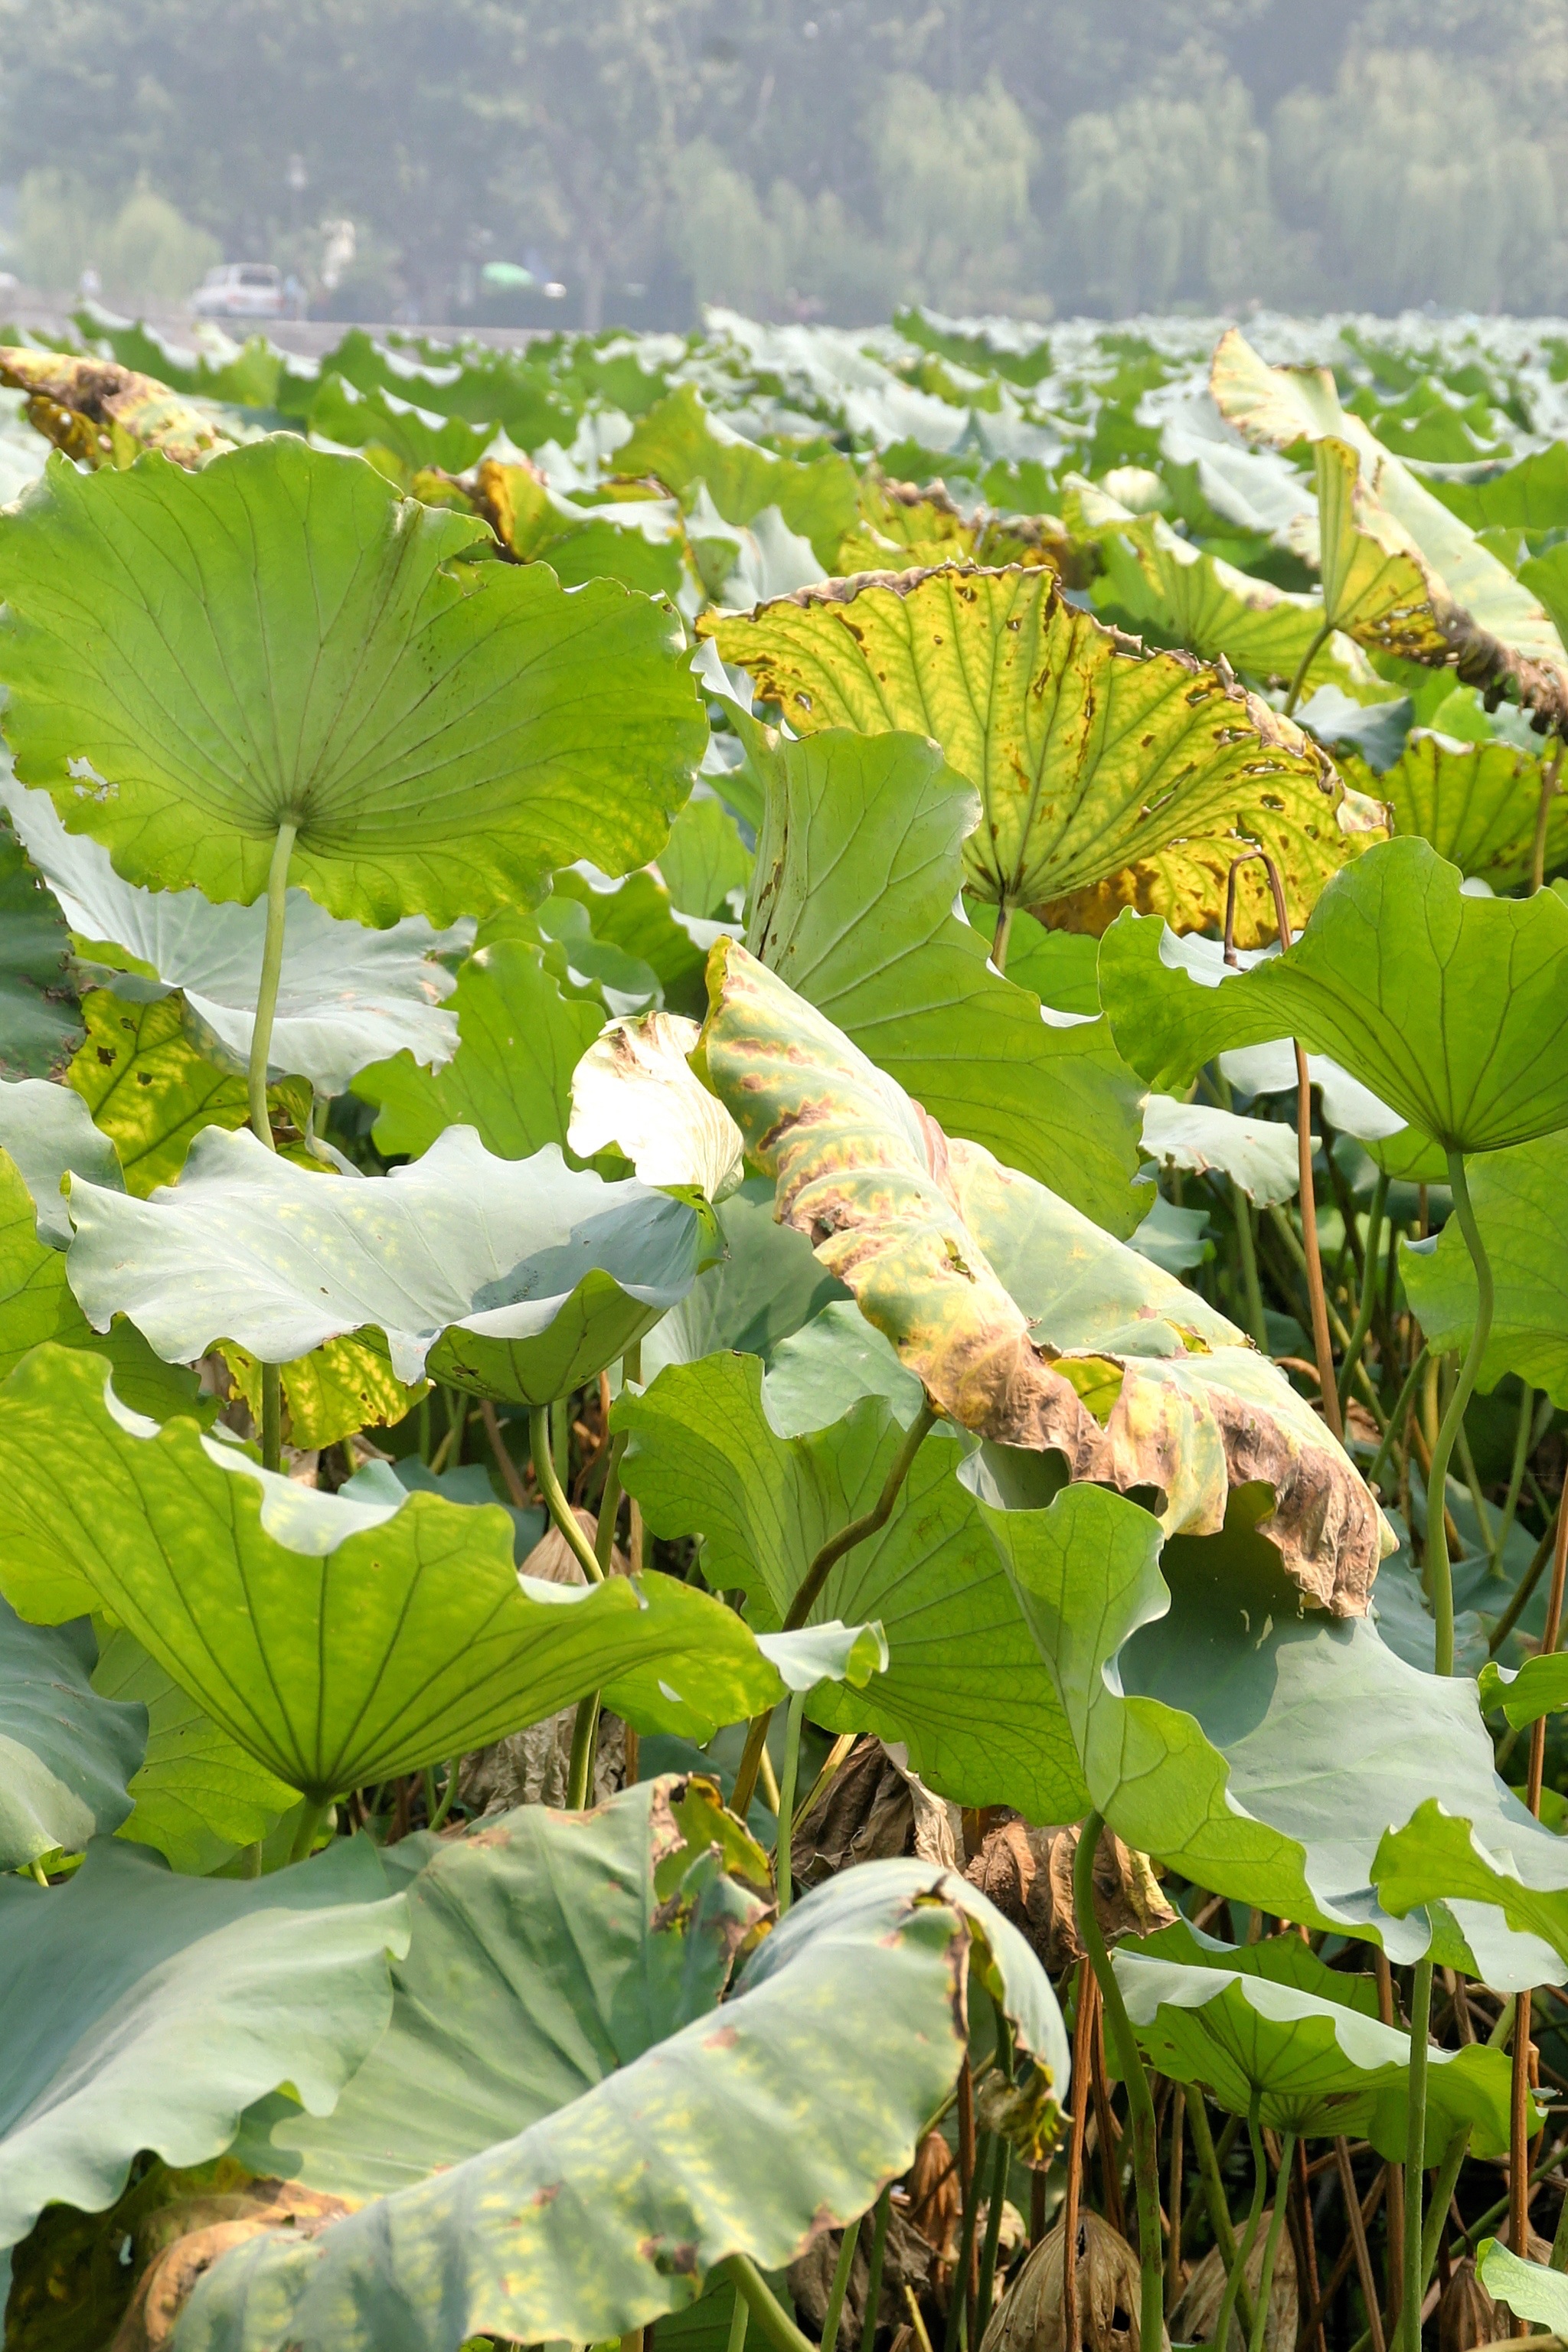
tree, nature, plant, sunlight, leaf, flower, pond, green, jungle, autumn, botany, agriculture, garden, aquatic plant, flora, water lily, rainforest, lotus, habitat, nuphar lutea, flowering plant, pond plant, water rose, land plant